Bakersfield, California

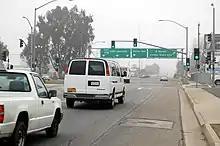
California State Route 178 at M Street near downtown Bakersfield on a foggy day

Bakersfield is part of the Kern High School District (KHSD), California's largest high school district, comprising 28 schools and educating about 35,000 students. There are 17 high schools within the KHSD in Bakersfield: